Answer in natural language. Where is brown square dining table (marked A) with respect to gray colour chair  shape square (marked B)? Choose between the following options: left or right
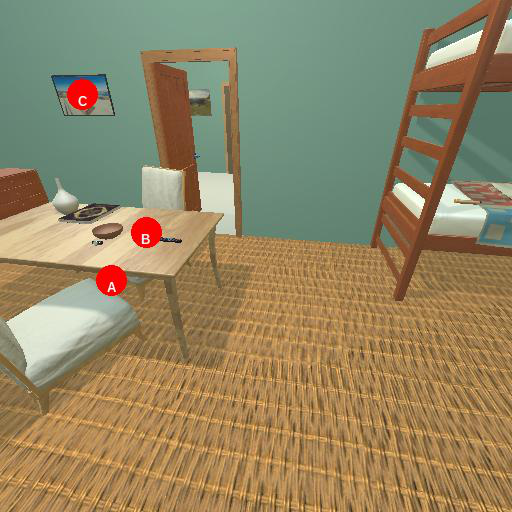
<answer>left</answer>